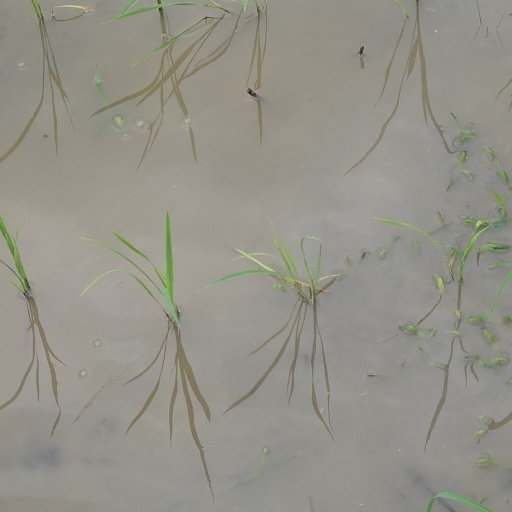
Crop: rice